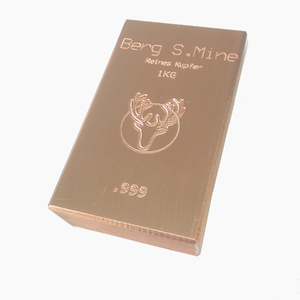
Lingot ancien restauré Poids / indice de pureté
Le lingot de cuivre est composé à 99,9 % de minerai de cuivre. Les lingots sont fabriqués suivant deux procédés industriels, par coulage ou par extrusion. Les principaux pays producteurs sont les États-Unis et la Suisse.